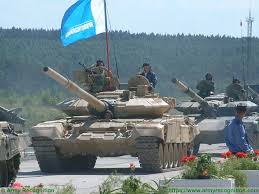
Label: T-90